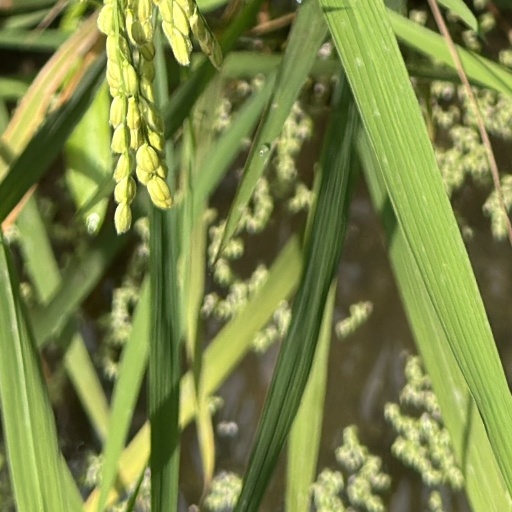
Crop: rice